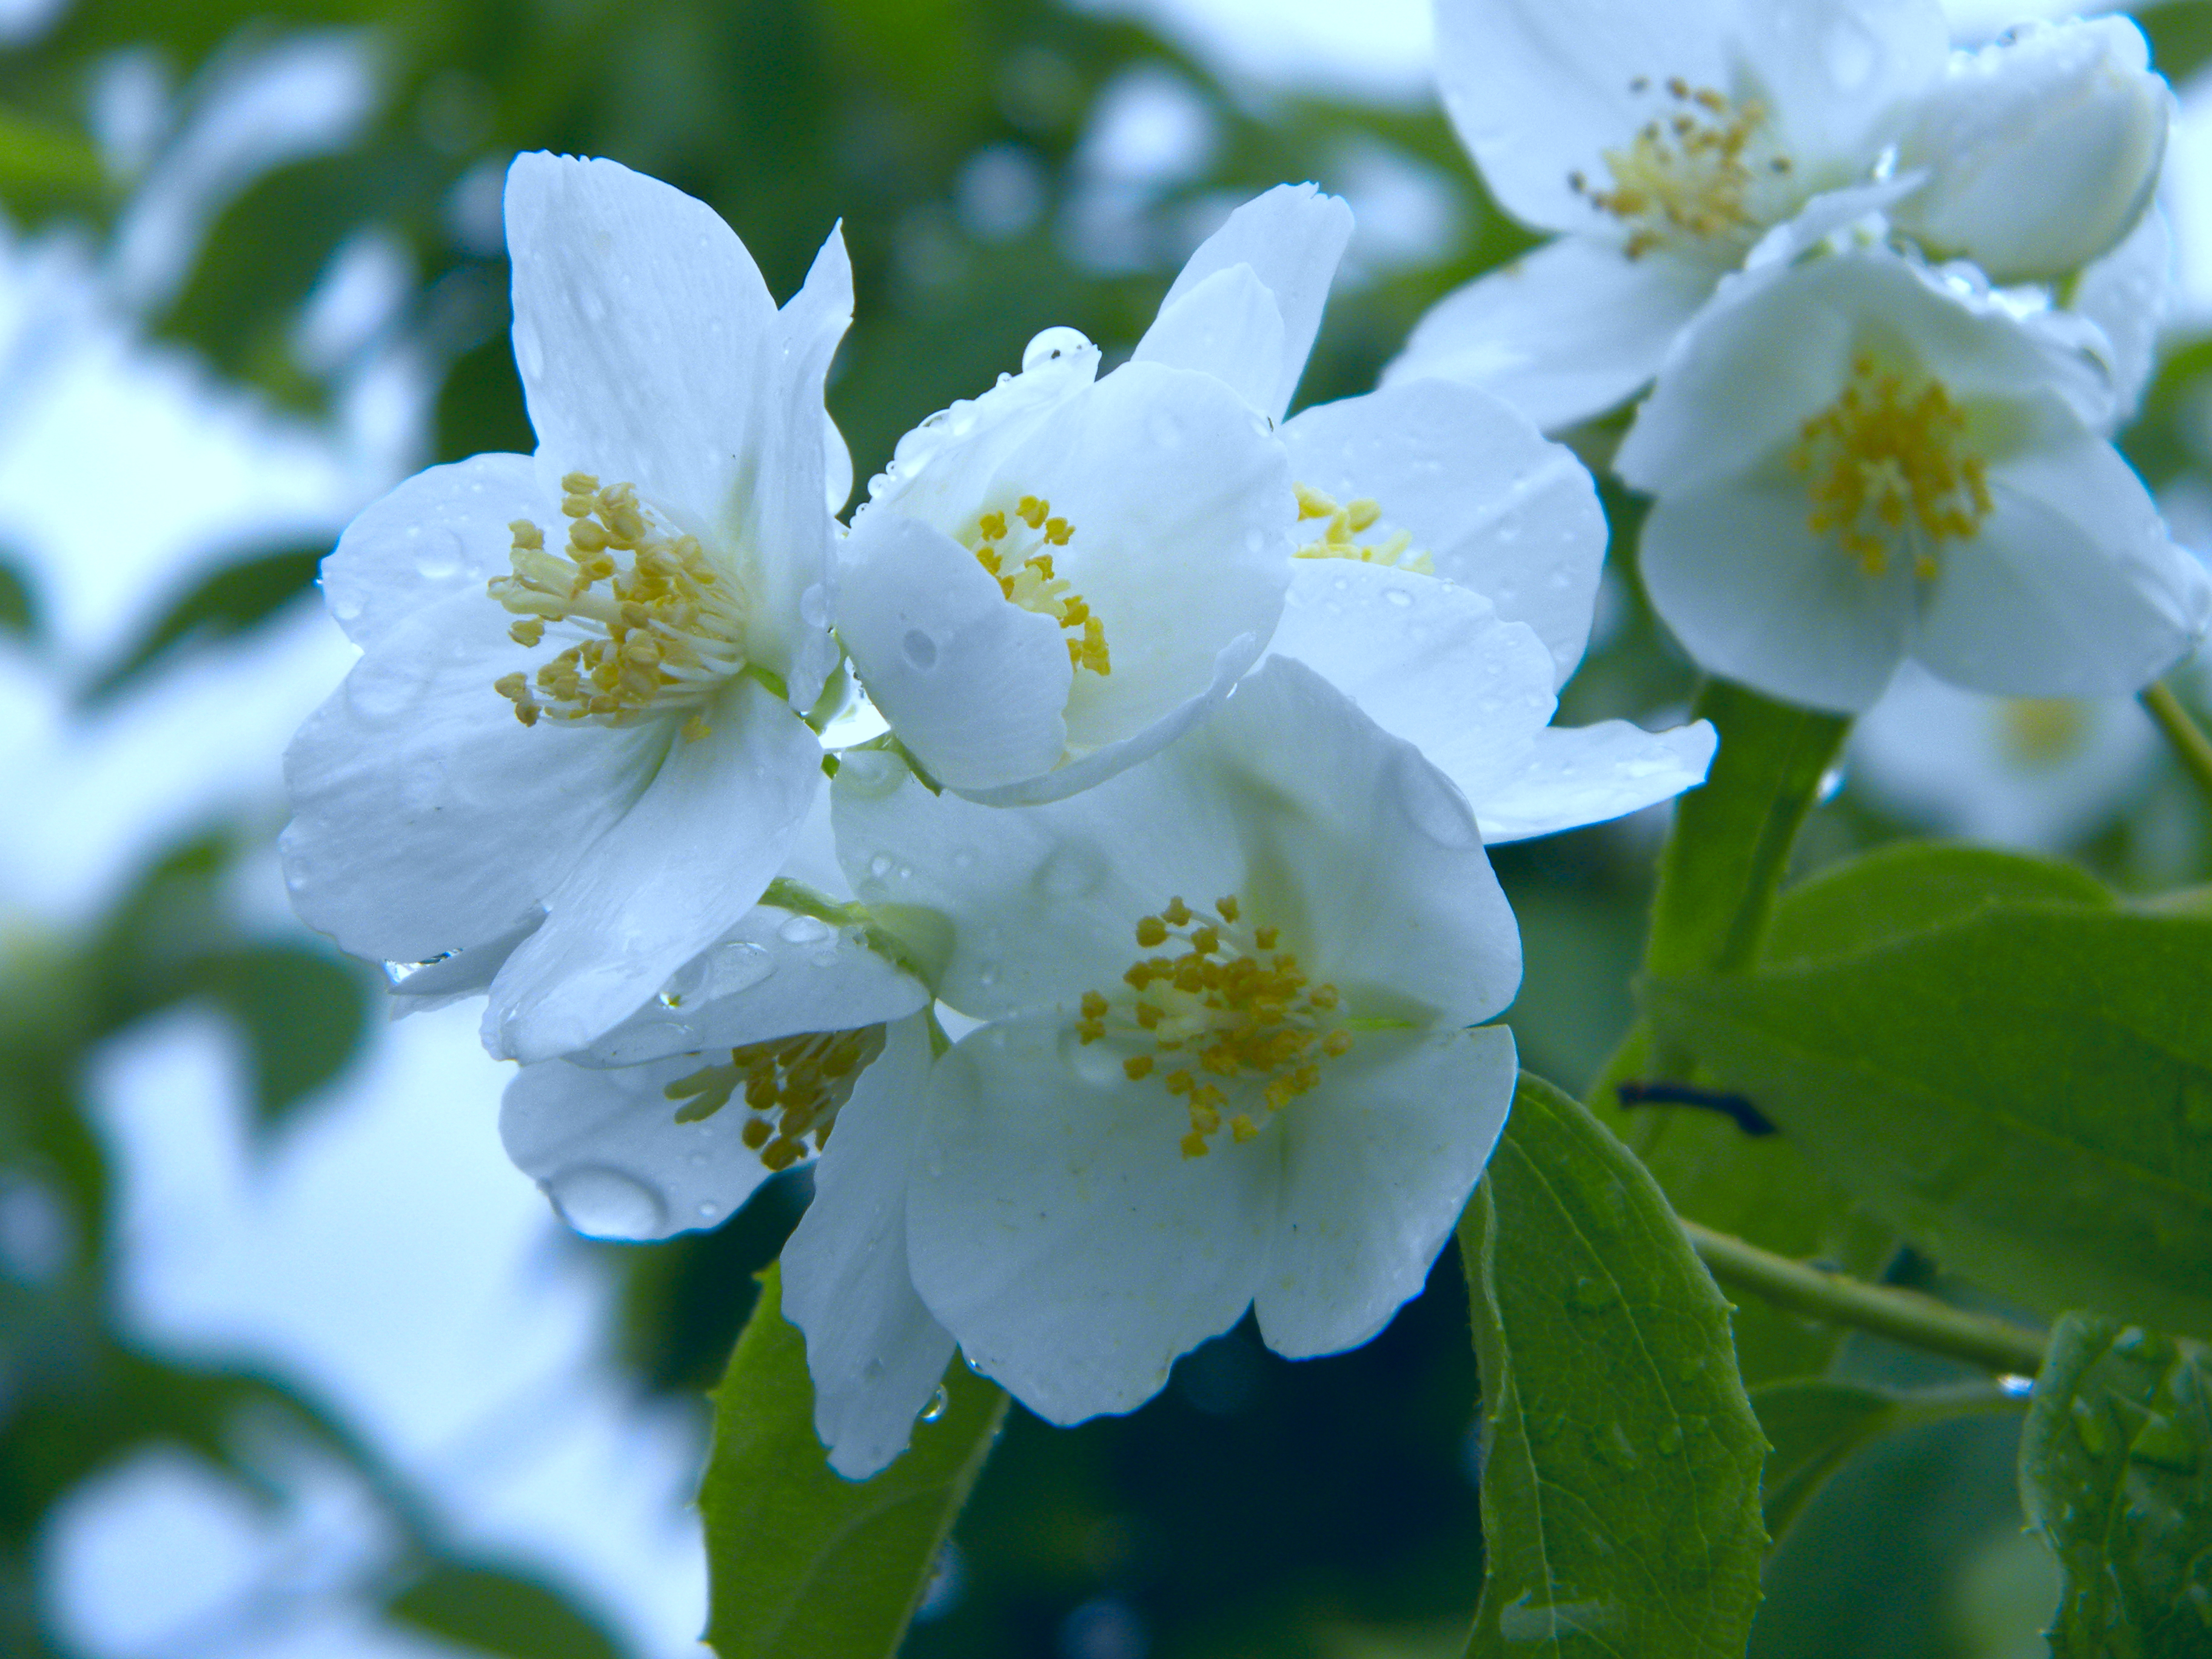
blossom, plant, white, flower, petal, spring, flora, wildflower, jasmine, computer wallpaper, multiflora rose